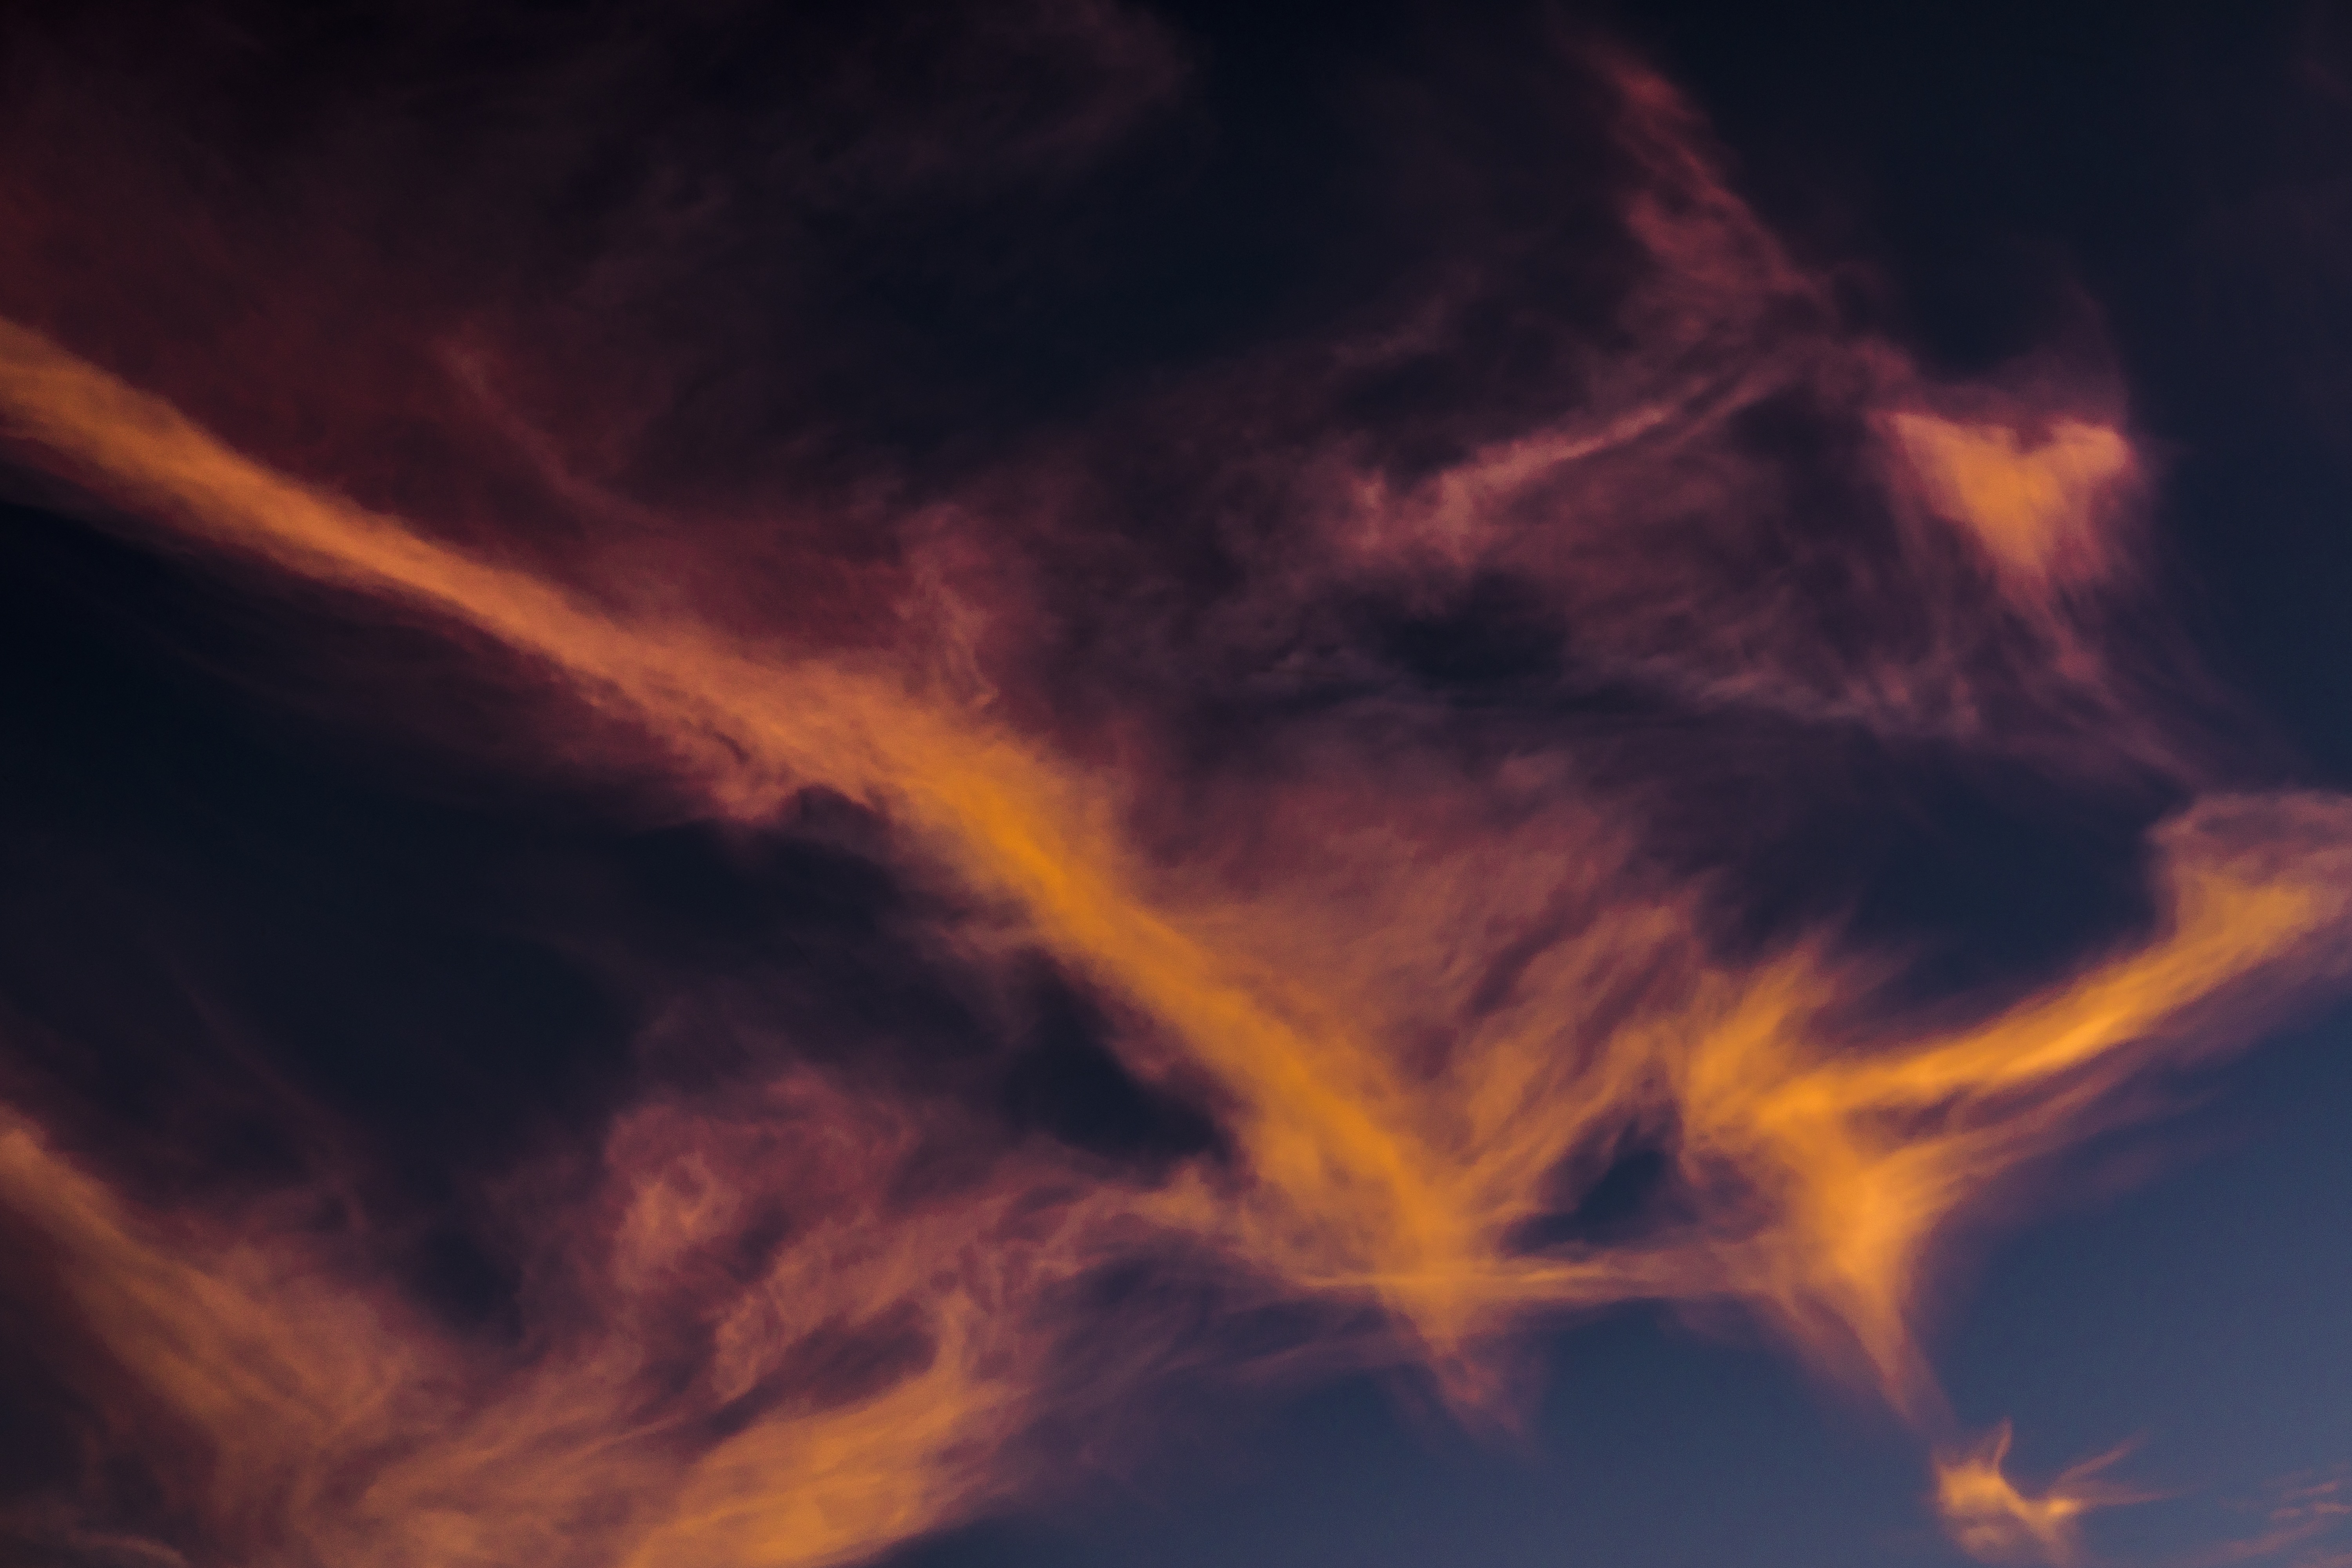
cloud, sky, sunrise, sunset, sunlight, dawn, atmosphere, dusk, evening, orange, darkness, clouds, mood, afterglow, evening sky, dark clouds, imposing, clouds form, covered sky, front detail, meteorological phenomenon, geological phenomenon, red sky at morning